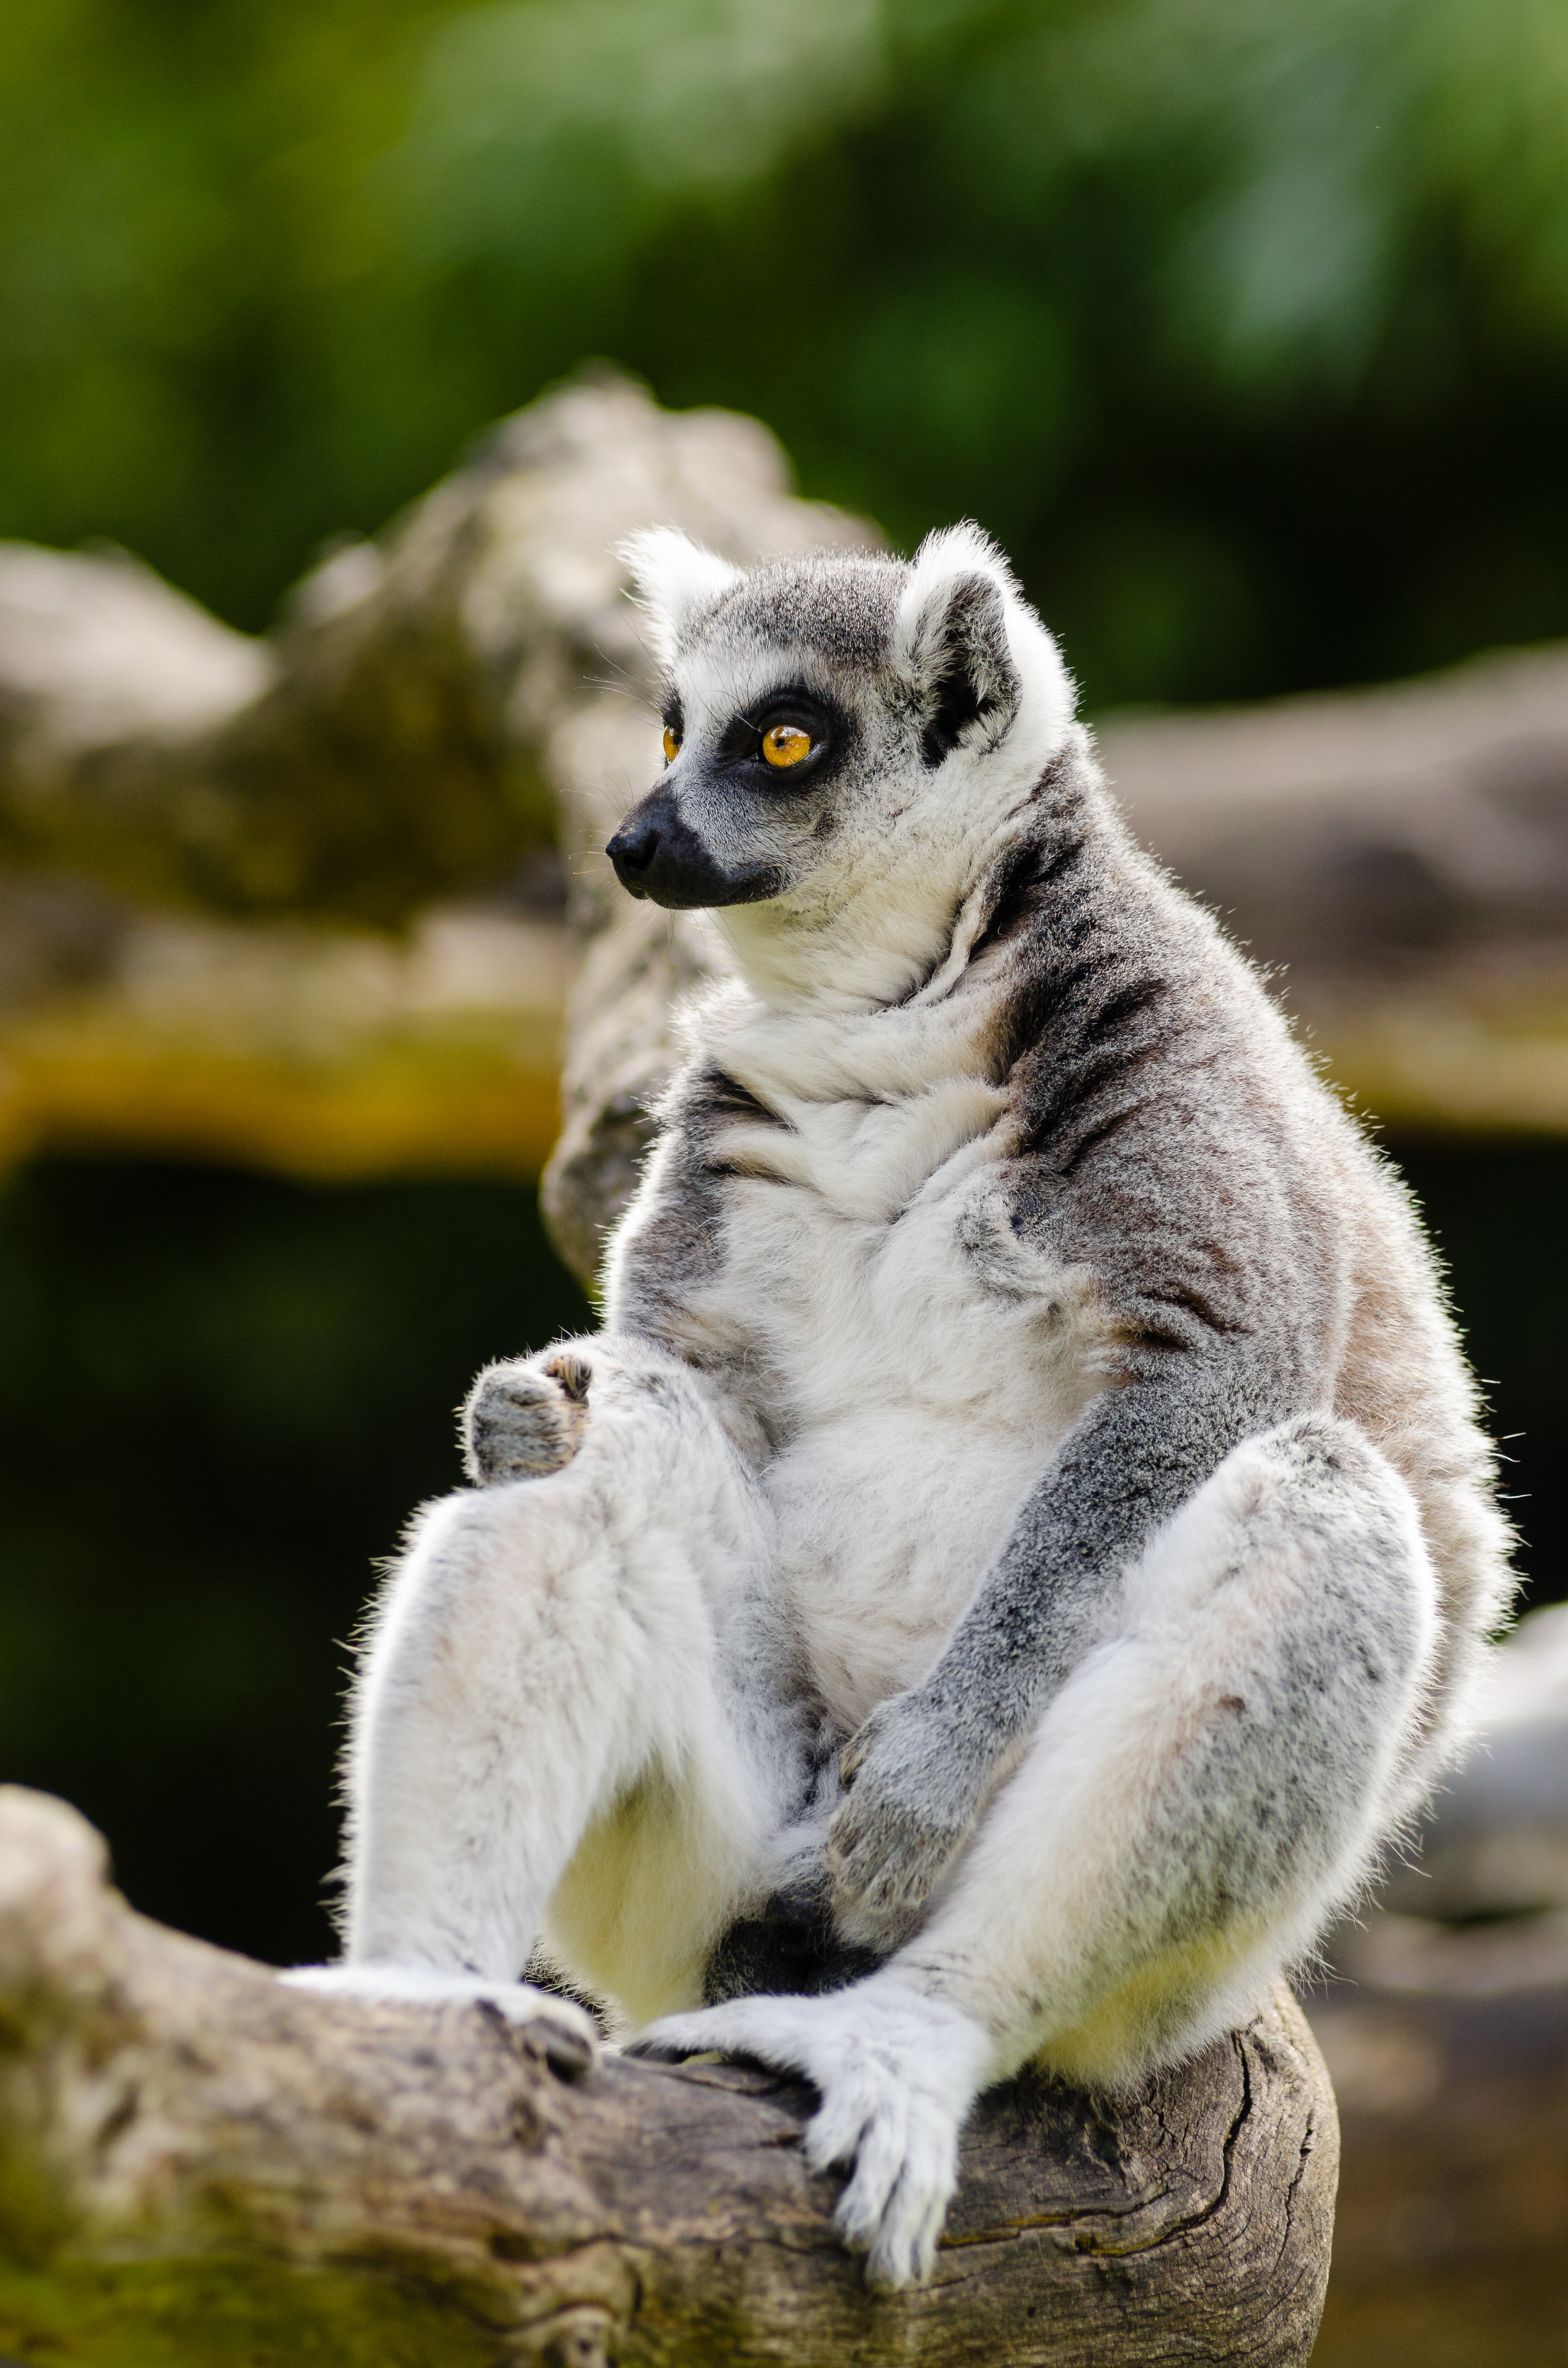
nature, animal, wildlife, zoo, mammal, fauna, primate, close up, madagascar, vertebrate, lemur